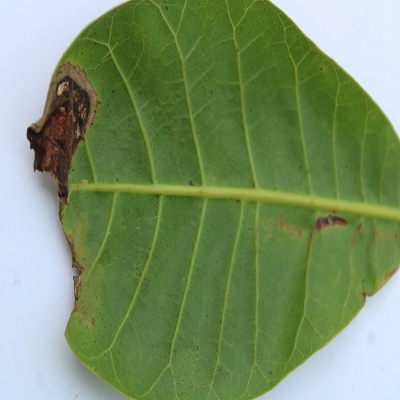
Crop: Cashew
Condition: leaf miner